Polavaram Project

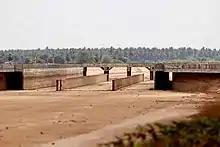
Aqueduct across Tammileru near Eluru

The live storage available above 140 ft msl moderates substantially the flood wave of probable maximum flood (PMF) to reduce the effect of PMF flood downstream of Polavaram dam. The capacity of the right and left canals are 17,500 cusecs each. During the monsoon months (July to October), nearly 360 tmcft of Godavari flood flows at the rate of 3 tmcft per day can be diverted into the canals. At least another 190 tmcft water from the water stored in the Polavaram reservoir along with lean season inflows, excluding the downstream Godavari Delta water requirements, can be diverted into these canals. Thus the total annual water use capacity of the Polavaram project is 550 tmcft. The water storage available in Sileru river basin is used as usual for the full water requirements of the Godavari Delta when natural inflows in the river falls short of its requirements and minimum environmental flows.